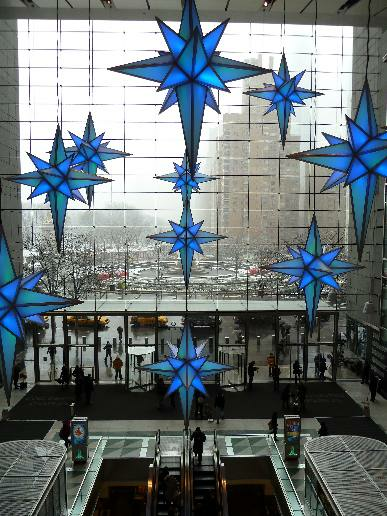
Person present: No